Whatever You Wish

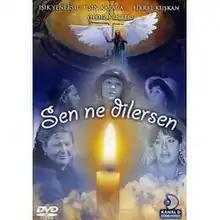
DVD cover

Sen Ne Dilersen (International English title:"Whatever You Wish") is a drama movie directed by Cem Başekioğlu. It was the director's debut full-length movie, as well as Işın Karaca's debut leading role, a Turkish pop singer. Famous actors like Fikret Kuşkan and Yıldız Kenter starred in the film. Leading lady "Eleni" who is portrayed by Işık Yenersu, a well-known actress in Turkey, has cancer in the film. Işık Yenersu has also suffered from cancer in real life during the production of the film.